Finding Cassie Crazy

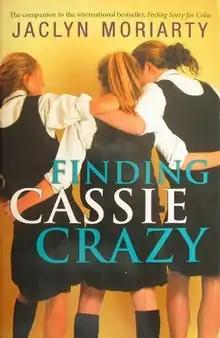
First edition

Finding Cassie Crazy (titled The Year of Secret Assignments outside of Australia and the UK) is a novel by Jaclyn Moriarty. It was first published 2003 in Australia. The novel is both a stand-alone and also the second book of the Ashbury/Brookfield series.